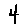
Label: 4